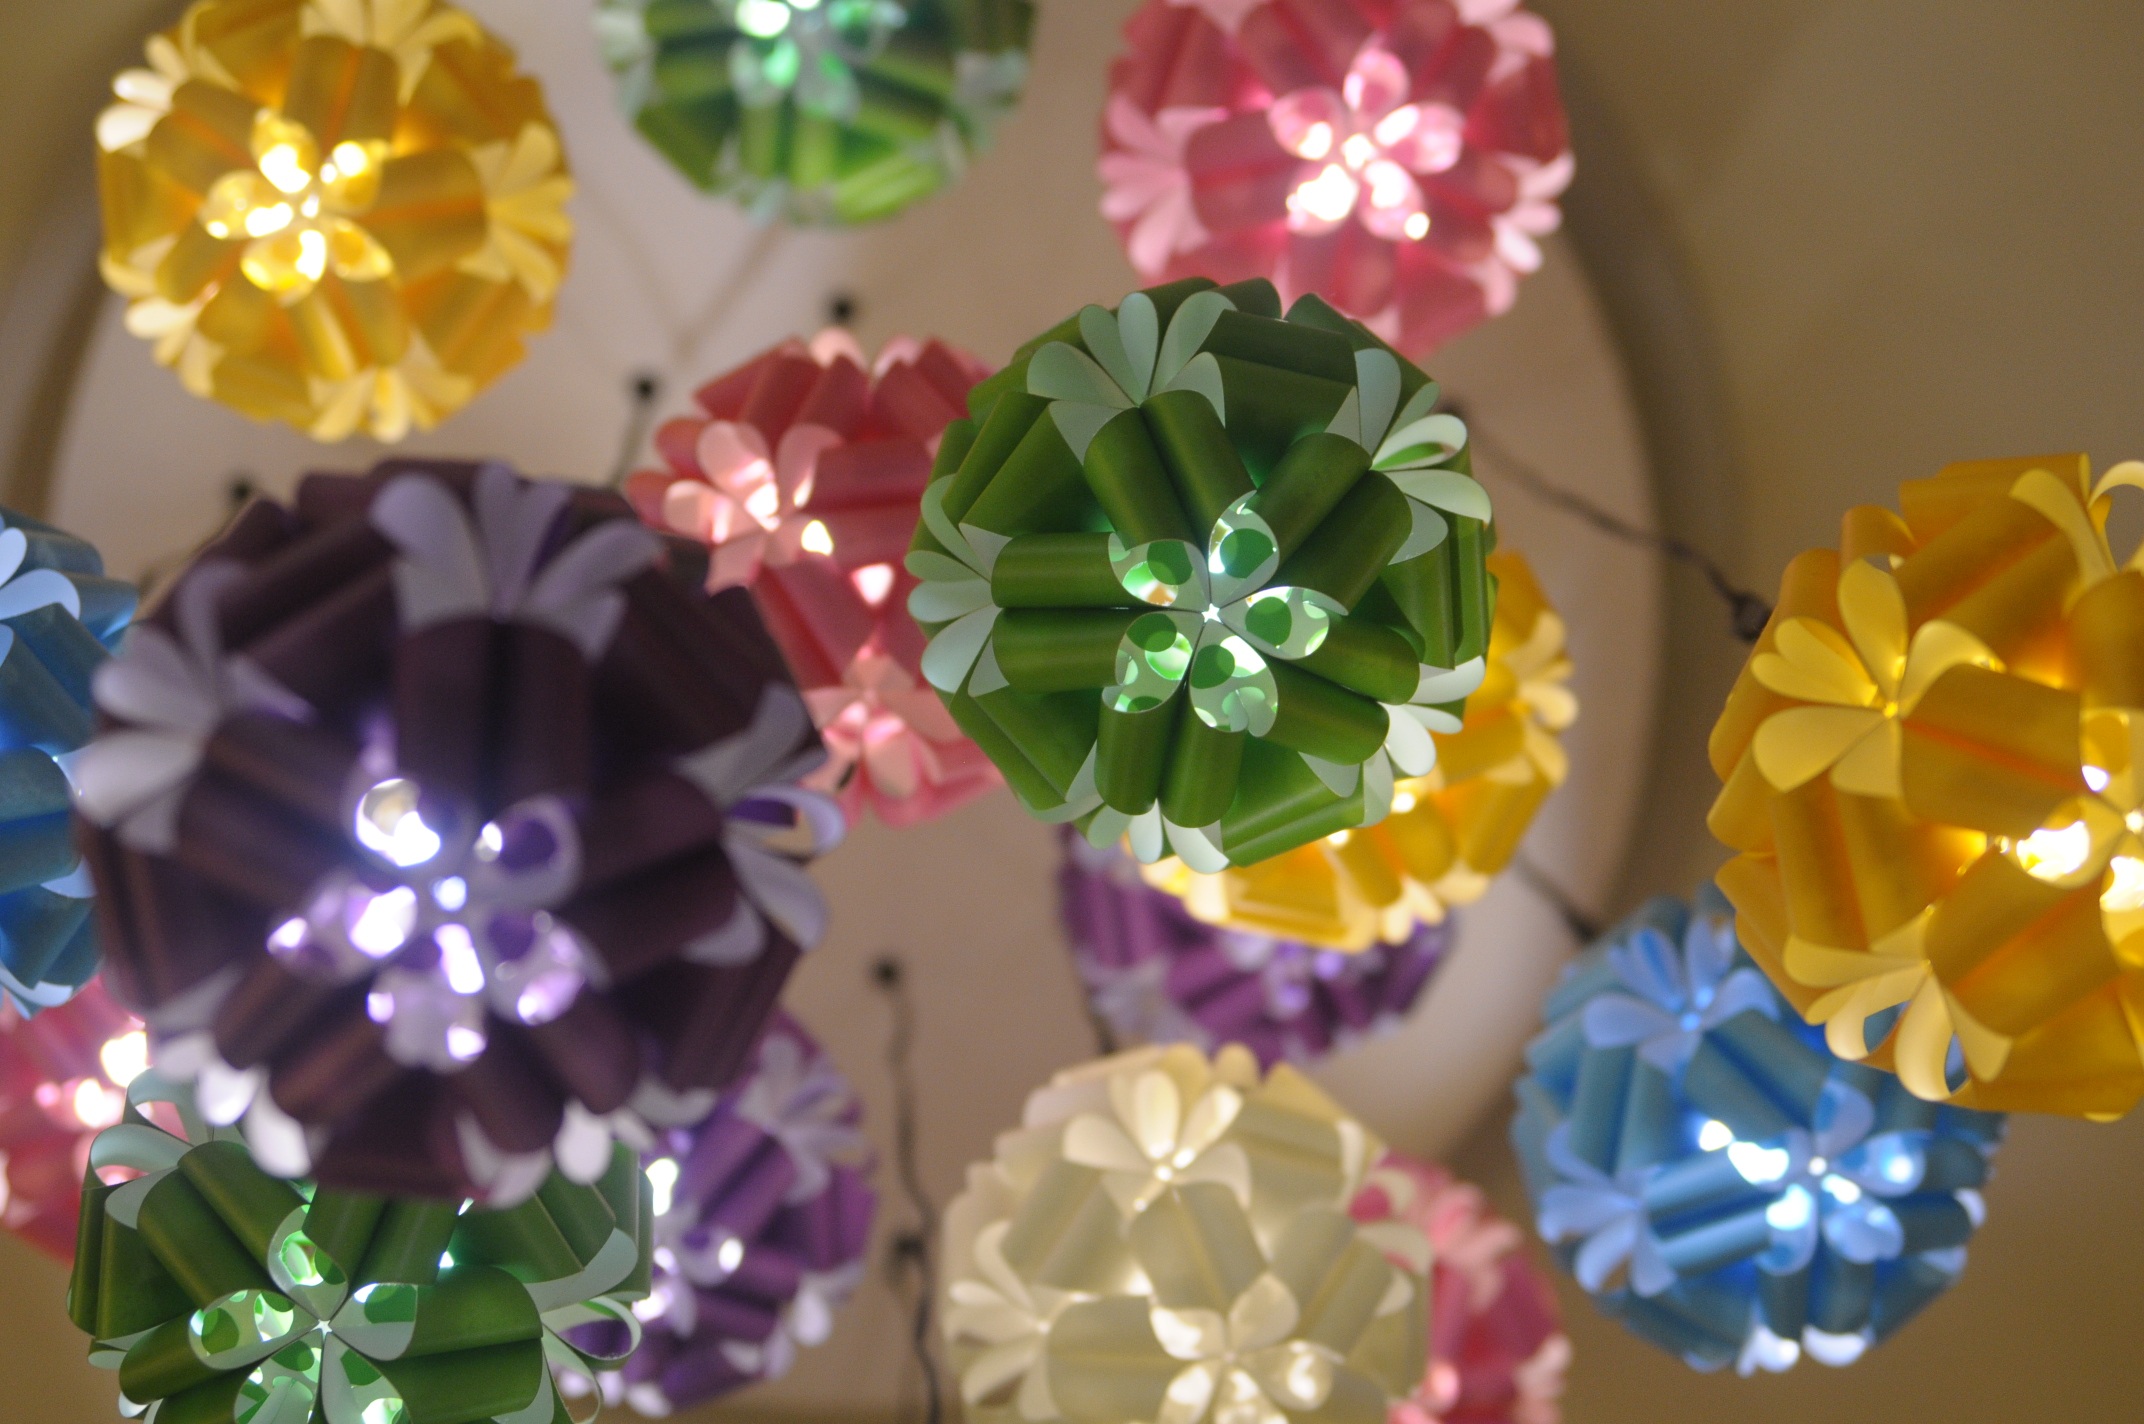
plant, wheel, plastic, flower, petal, lamp, colorful, flora, material, art, design, beautiful, scene, floristry, flower bouquet, floral design, fashion accessory, flower arranging